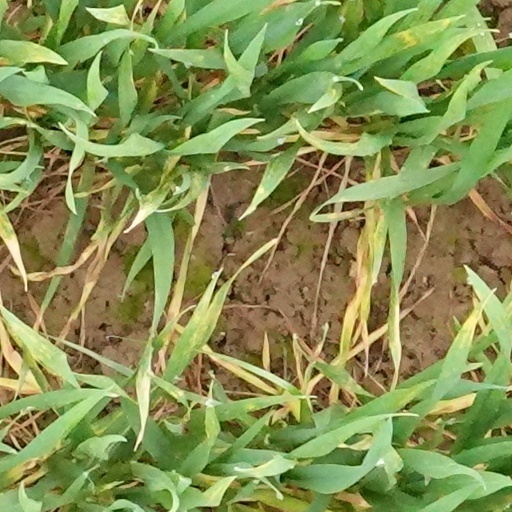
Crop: wheat